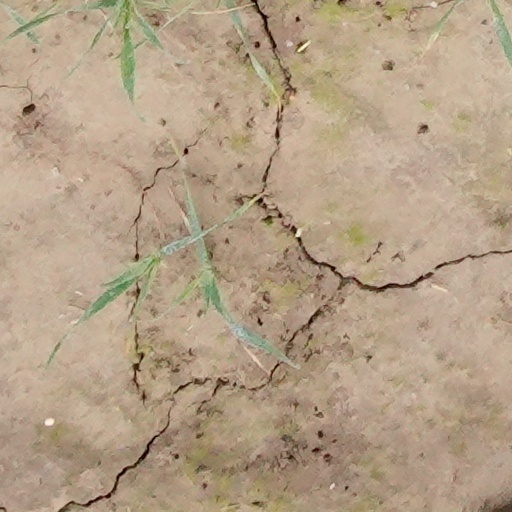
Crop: wheat